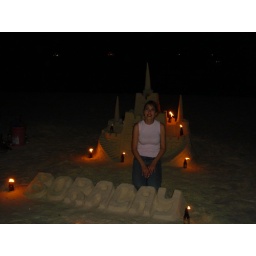
Kellie sitting in front of one of the famous beach castles built for &amp;quot;donations&amp;quot;